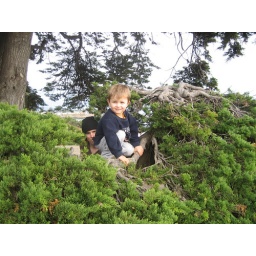
boy in tree